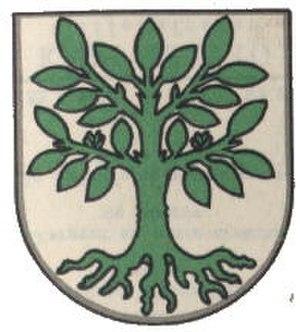
Fey est une commune suisse du canton de Vaud, située dans le district du Gros-de-Vaud. Elle fait partie du district d'Échallens entre 1803 et 2007.